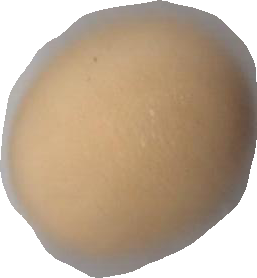
Variety: Dega